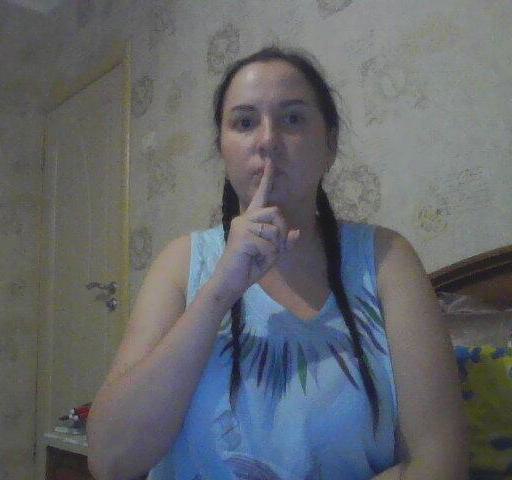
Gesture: mute